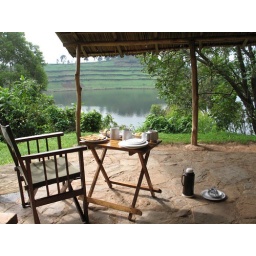
Views of the lake over french toast and fruit salad